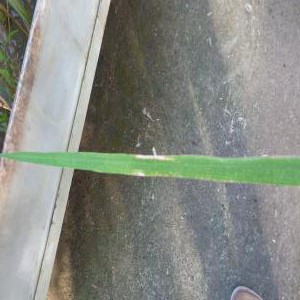
Disease: Bacterialblight